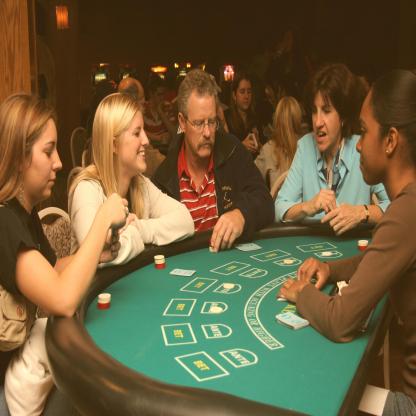
Scene: Indoor